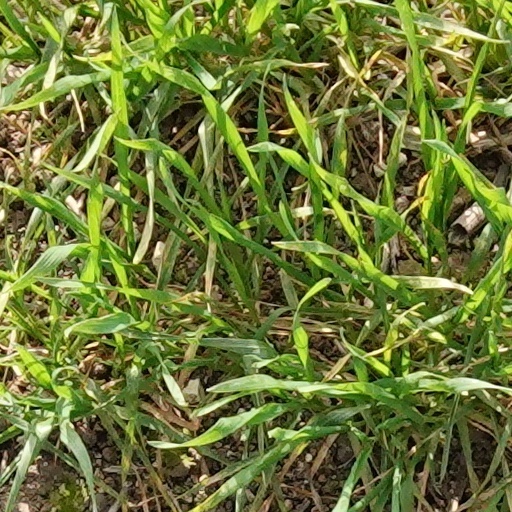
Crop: wheat